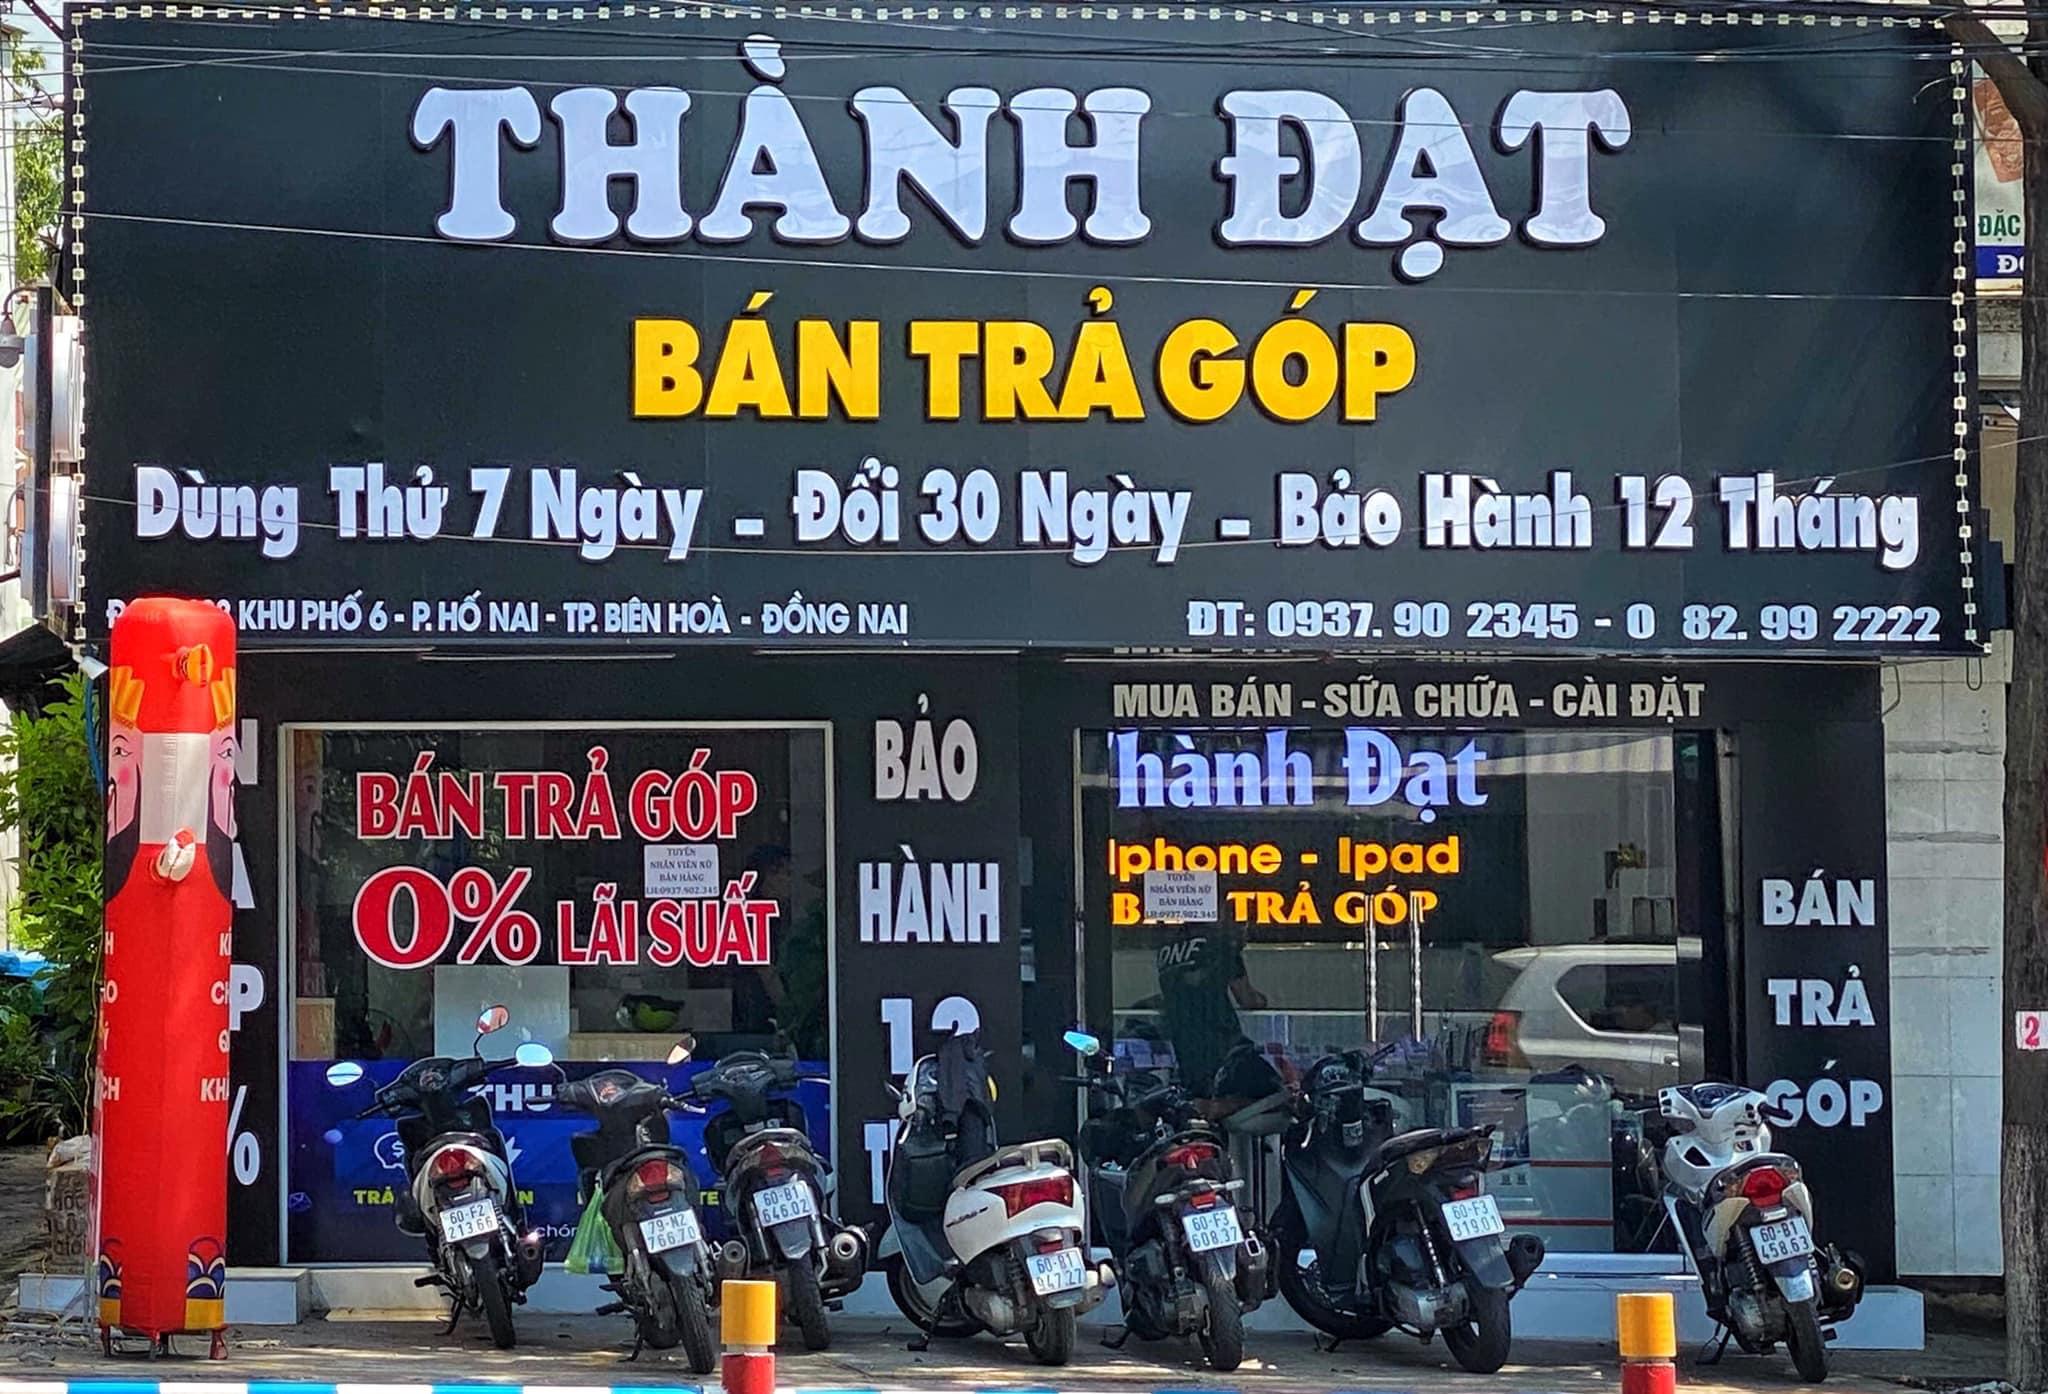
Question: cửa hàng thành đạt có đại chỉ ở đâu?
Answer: cửa hàng có địa chỉ ở khu phố 6, phường hố nai, thành phố biên hoà, đồng nai